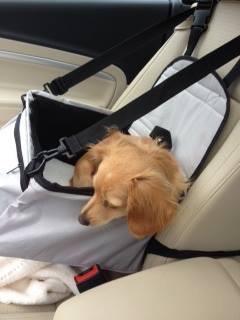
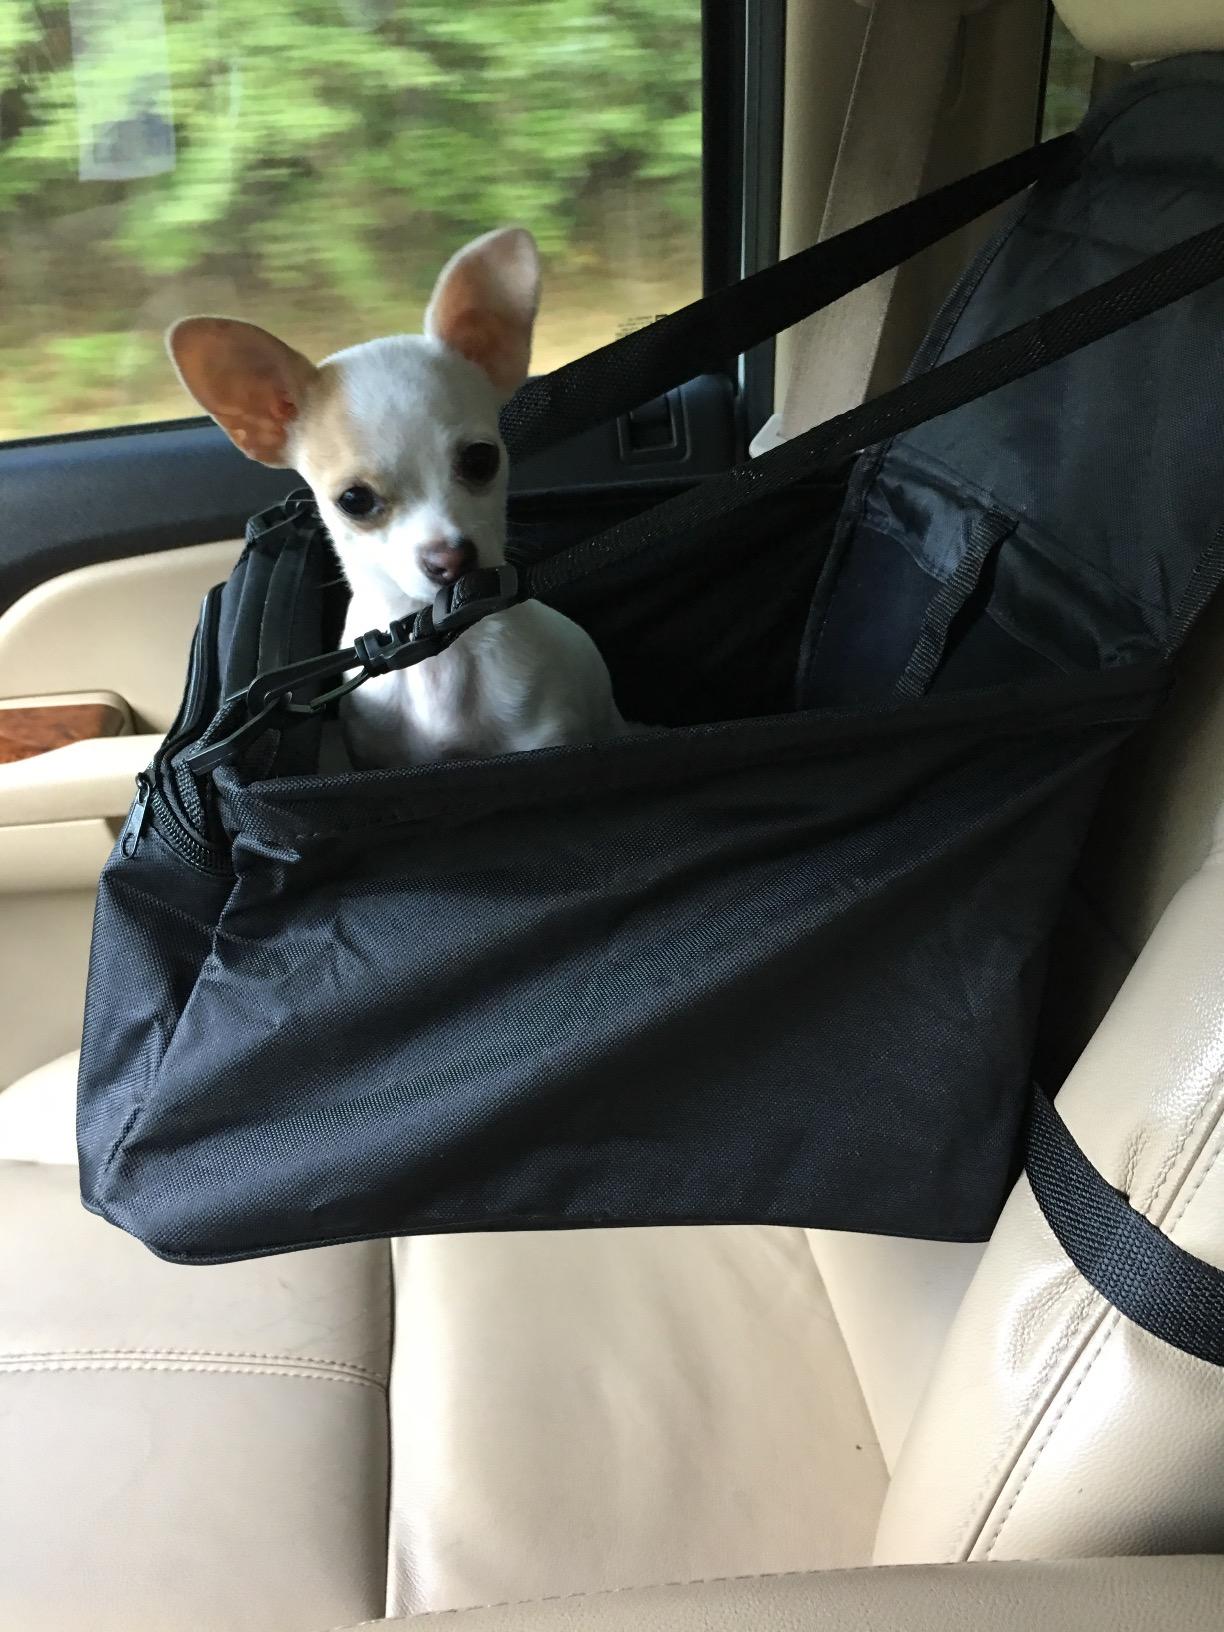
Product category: items_kennel
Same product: no